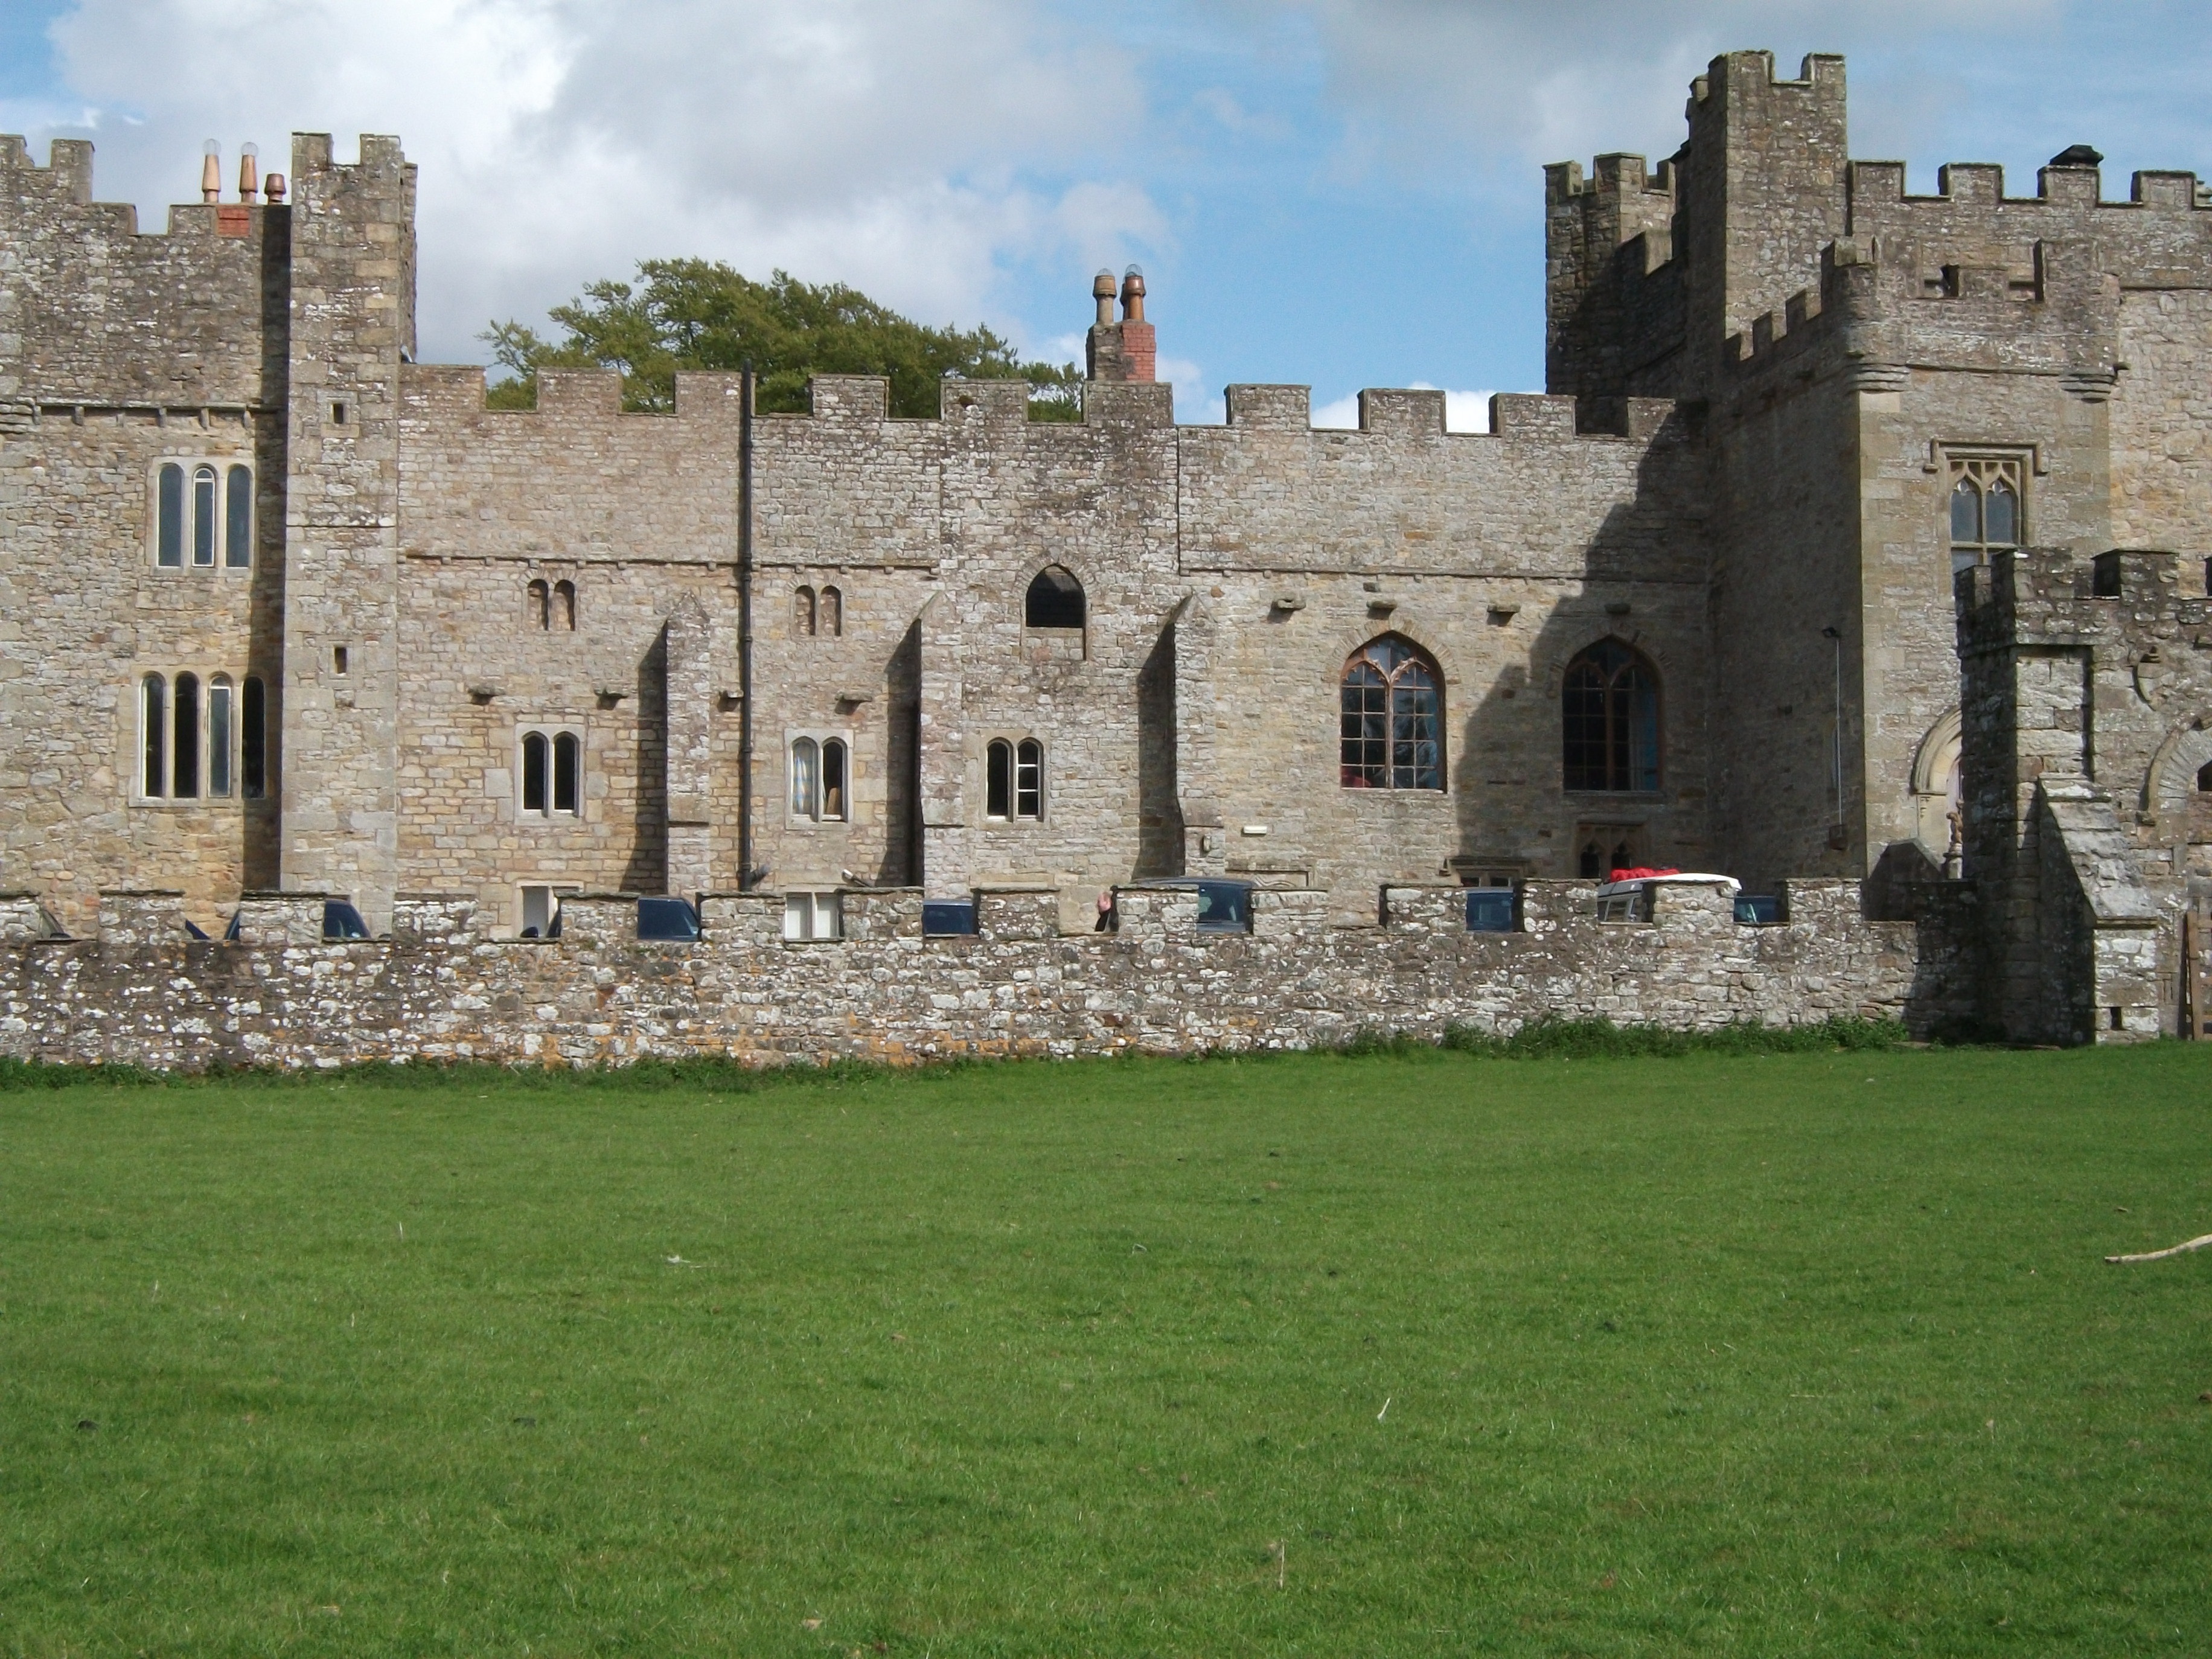
architecture, building, chateau, palace, old, stone, travel, tower, castle, ancient, landmark, fortification, uk, england, medieval, grand, ruins, monastery, british, history, english, abbey, heritage, britain, estate, middle ages, green grass, stately home, english castle, castle and grounds, grey stone building, ancient history